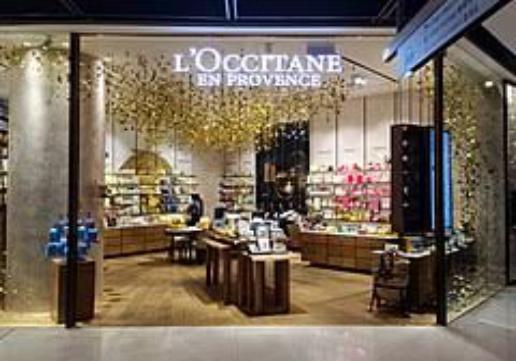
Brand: L'OCCITANE
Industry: Necessities